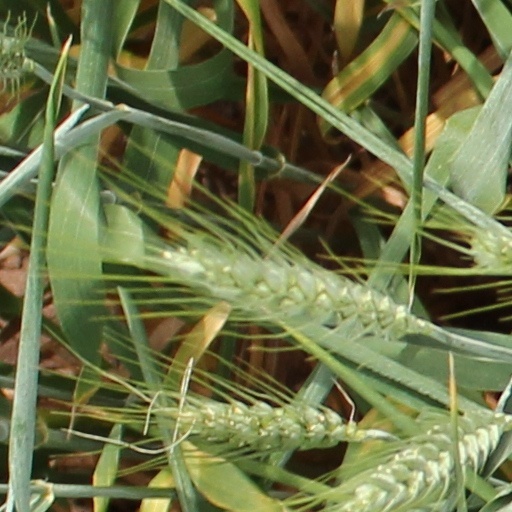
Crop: wheat